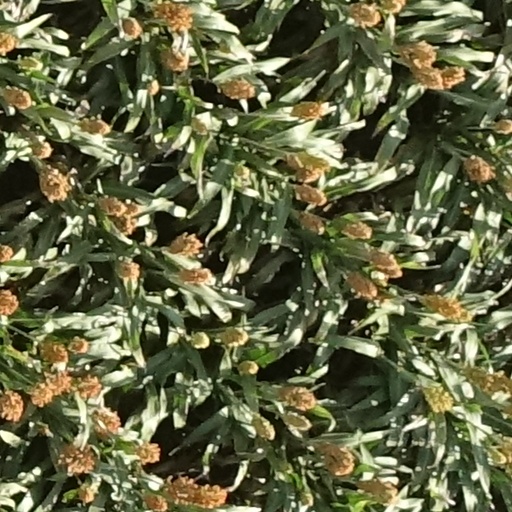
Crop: sorghum